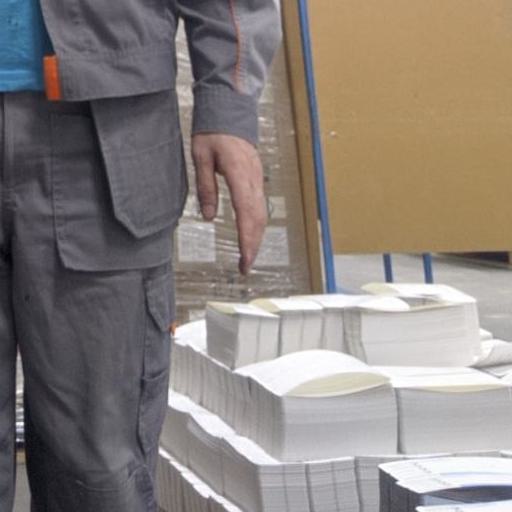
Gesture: no_gesture